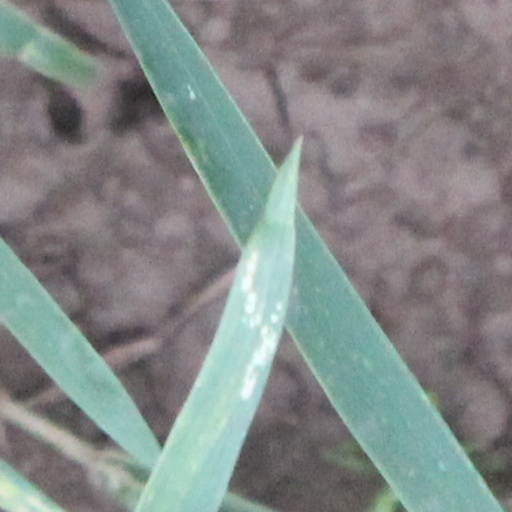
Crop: wheat